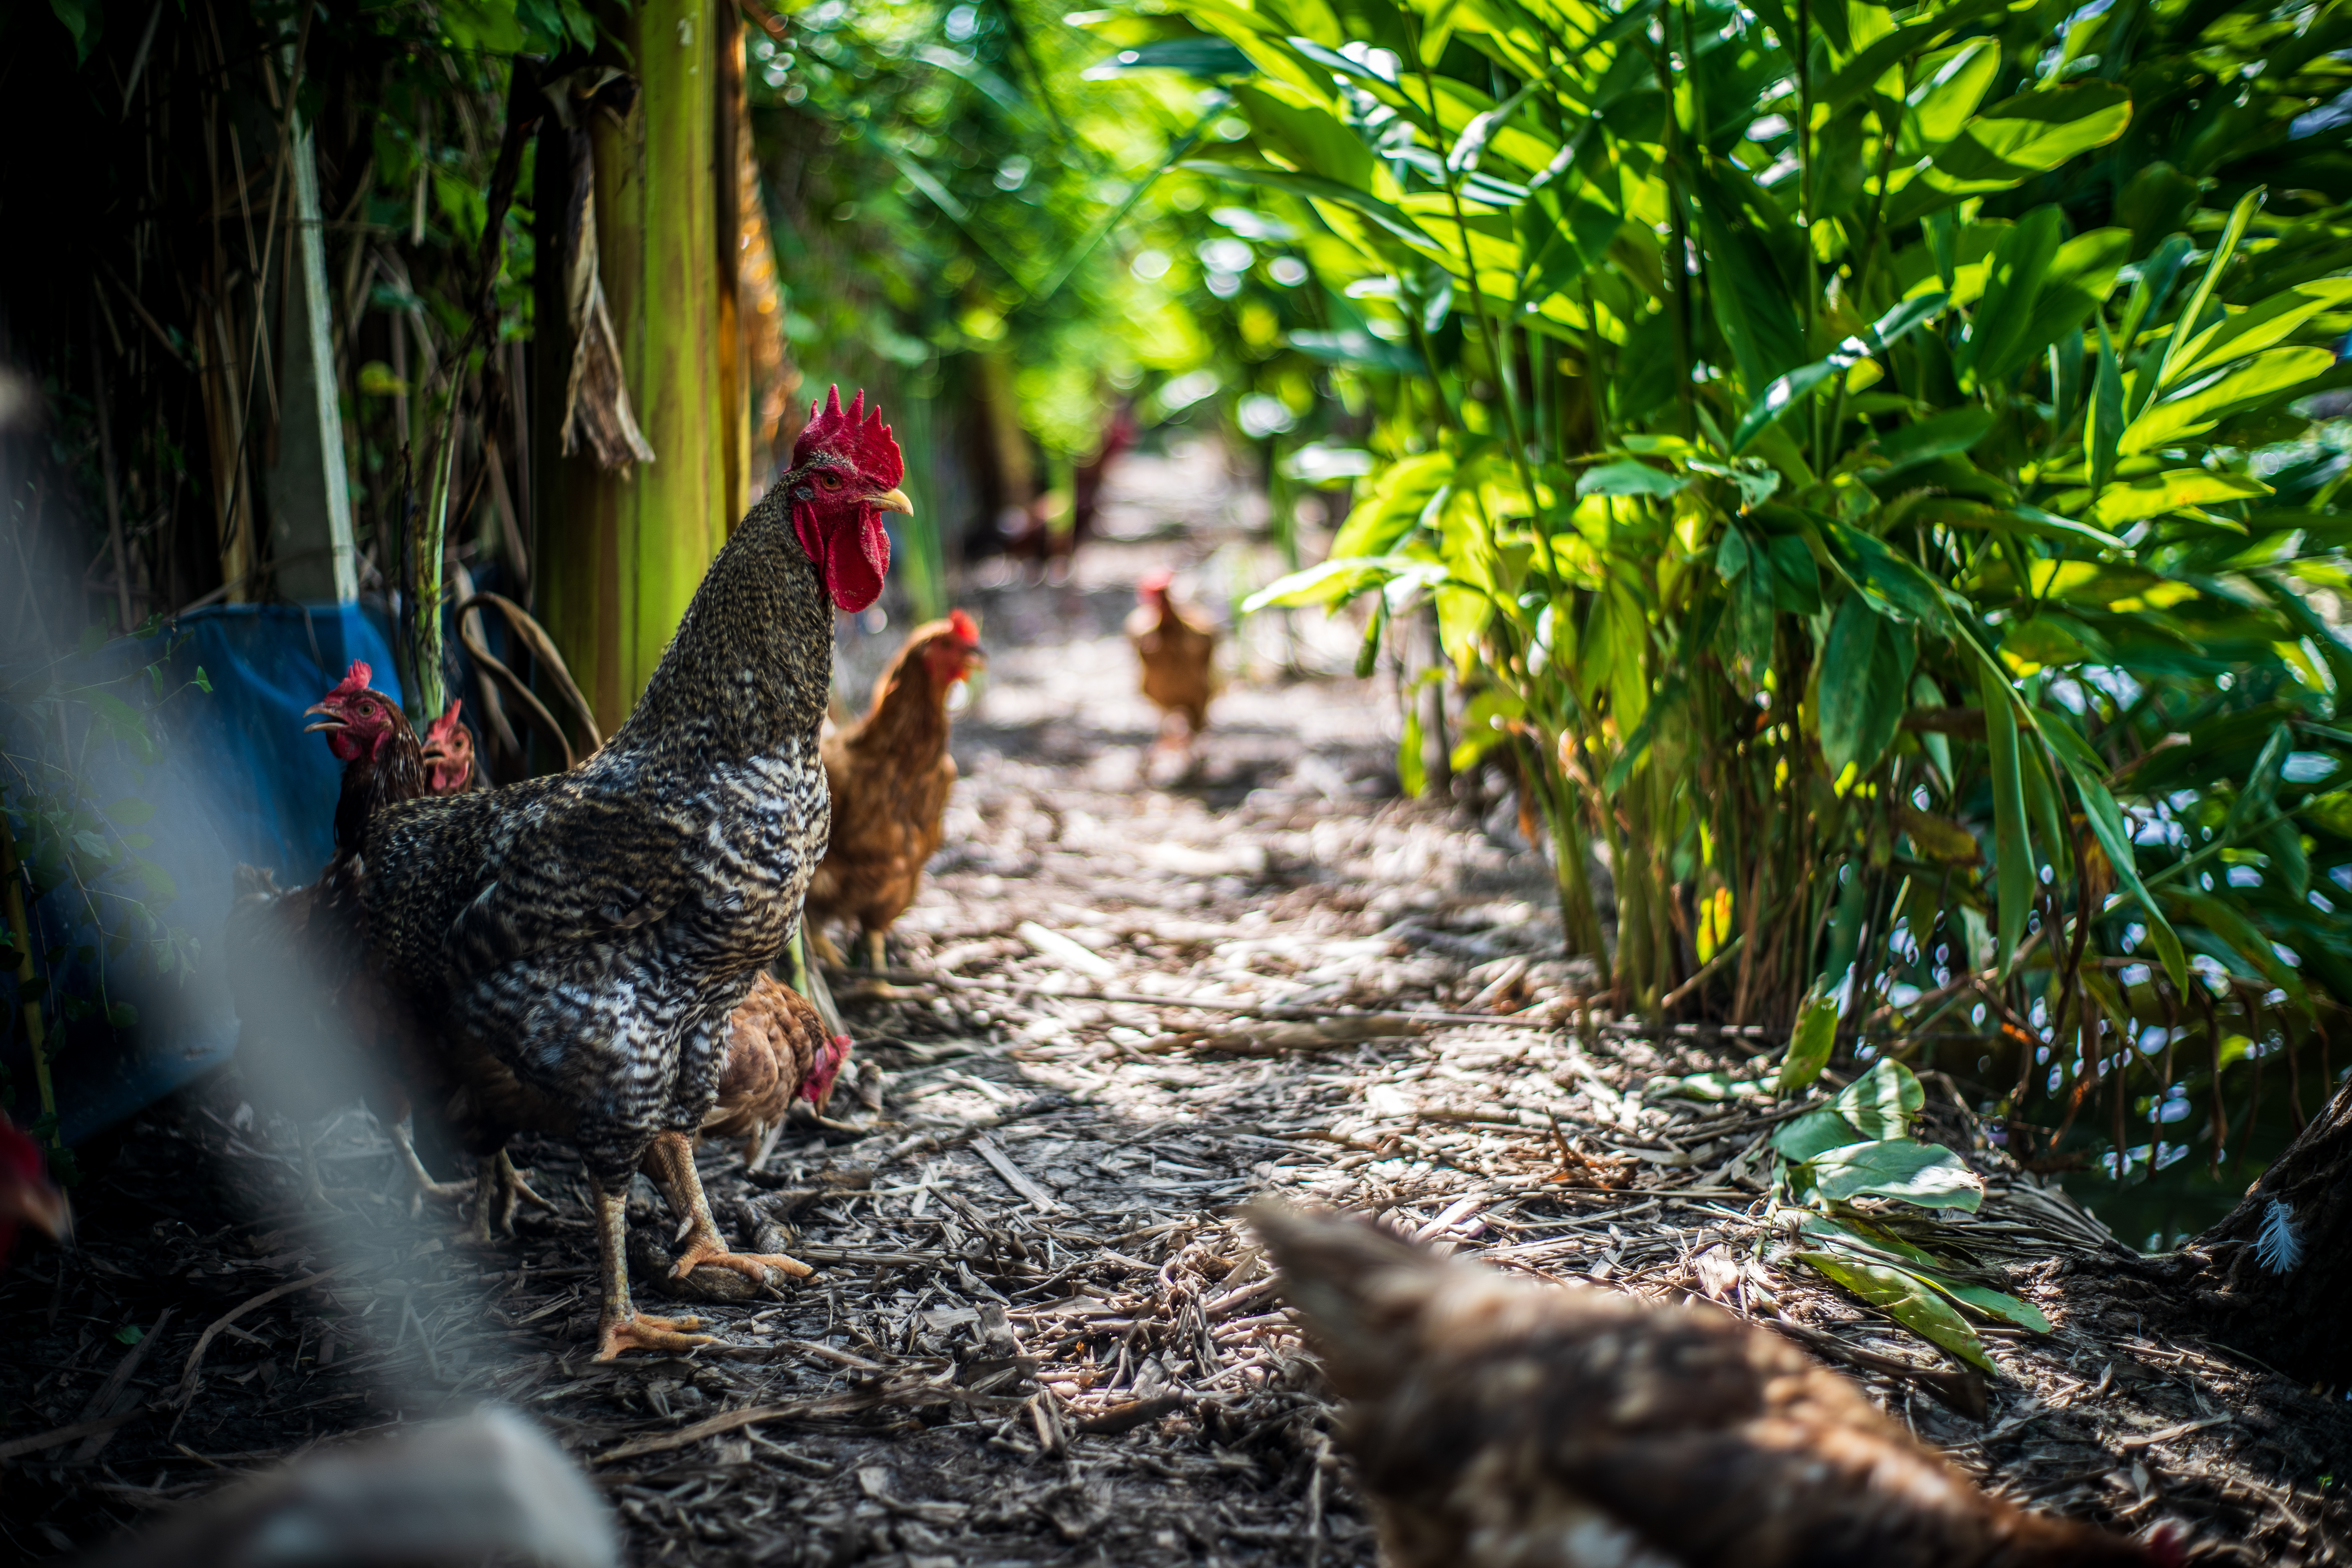
agriculture, alarm clock, animal, background, backyard, beautiful, beauty, bird, chick, chicken, chickens, closeup, cock, cockerel, coop, country, domestic, egg, farm, farming, feather, food, fowl, garden, grass, hen, home, house, natural, nature, outdoor, pet, poultry, red, rooster, rural, summer, village, vintage, yard, young, vegetation, green, natural environment, jungle, tree, nature reserve, botany, leaf, plant, adaptation, forest, organism, rainforest, trail, sunlight, landscape, woodland